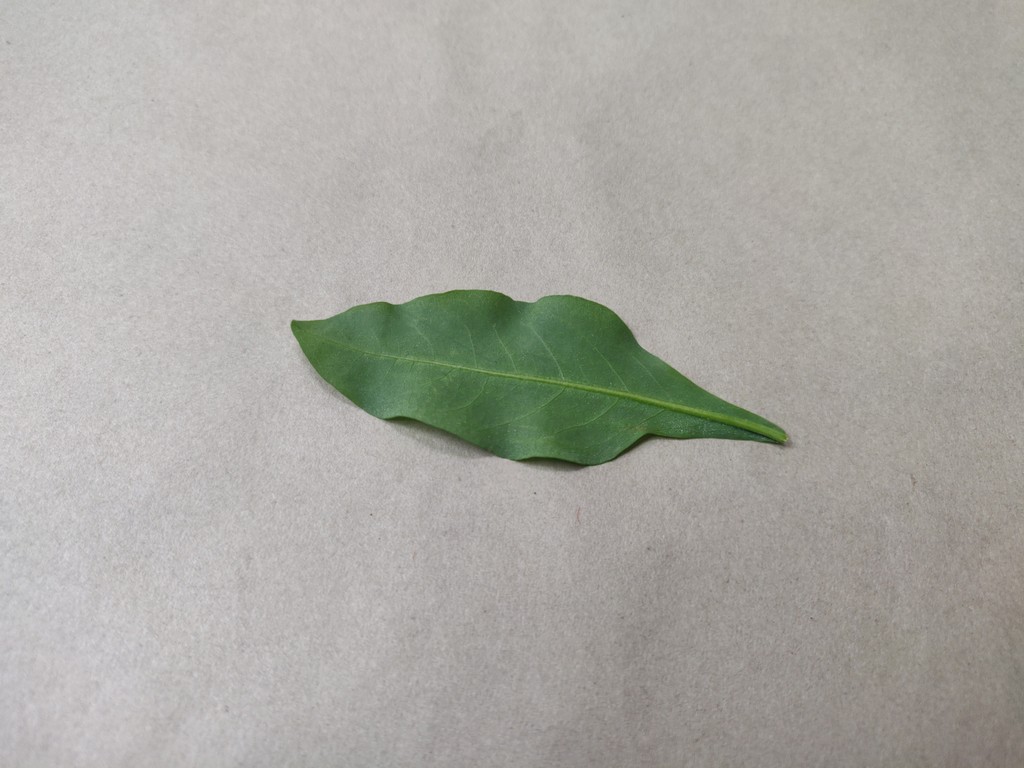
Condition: Healthy
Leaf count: single
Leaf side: back